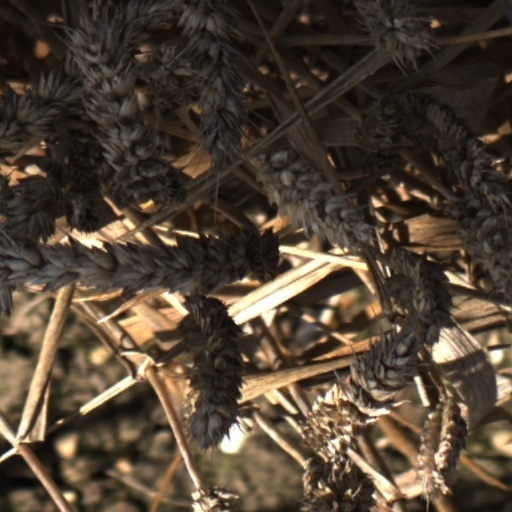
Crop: wheat